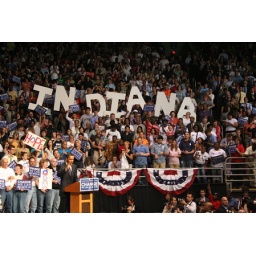
I'm left of the 1st &amp;quot;I&amp;quot; in Indiana. Green shirt with a sign held high.